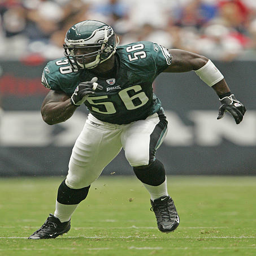
american football player during the game .